Hurricane Rosa (2018)

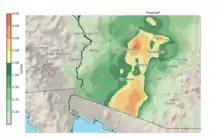
Map of rainfall totals in Arizona for rain generated by Rosa's remnants from October 1–2

Exiting the Gulf of California, the remnants of Rosa tracked northward, spawning showers and thunderstorms in the Four Corners region. Damage from flooding in the Southwestern United States totaled about $50 million (USD). Flood watches and warnings were issued on September 30 for Southern California, Arizona, southwest Colorado, Utah, central Nevada, and a small portion of southeast Idaho. Rosa dropped of rain on a two week old, burn scar in central Utah. Samples taken from streams that received rainfall from Rosa showed that the wildfires had lowered the level of carbon, nitrogen, and phosphorus. In the Coachella Valley in southern California, thunderstorms produced flash floods that swept away a vehicle, killing its driver. On October 1, an interaction between Rosa's remnants and a Pacific low produced severe thunderstorms in San Bernardino County, California. Surging floodwaters carried rocks onto portions of U.S. Route 95 and coated parts of state routes 62 and 127 in mud and debris. Effects from the severe weather extended into Nevada, where flash floods inundated buildings and deposited rubble along Pioche's Main Street.